The Heroic Legend of Arslan (manga)

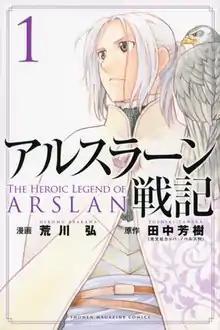
First volume cover, featuring Arslan

is a Japanese manga series by Hiromu Arakawa, based on Yoshiki Tanaka's 1986–2017 novel series. It has been serialized in Kodansha's manga magazine "Bessatsu Shōnen Magazine" since July 2013. The manga is licensed for English release in North America by Kodansha USA.